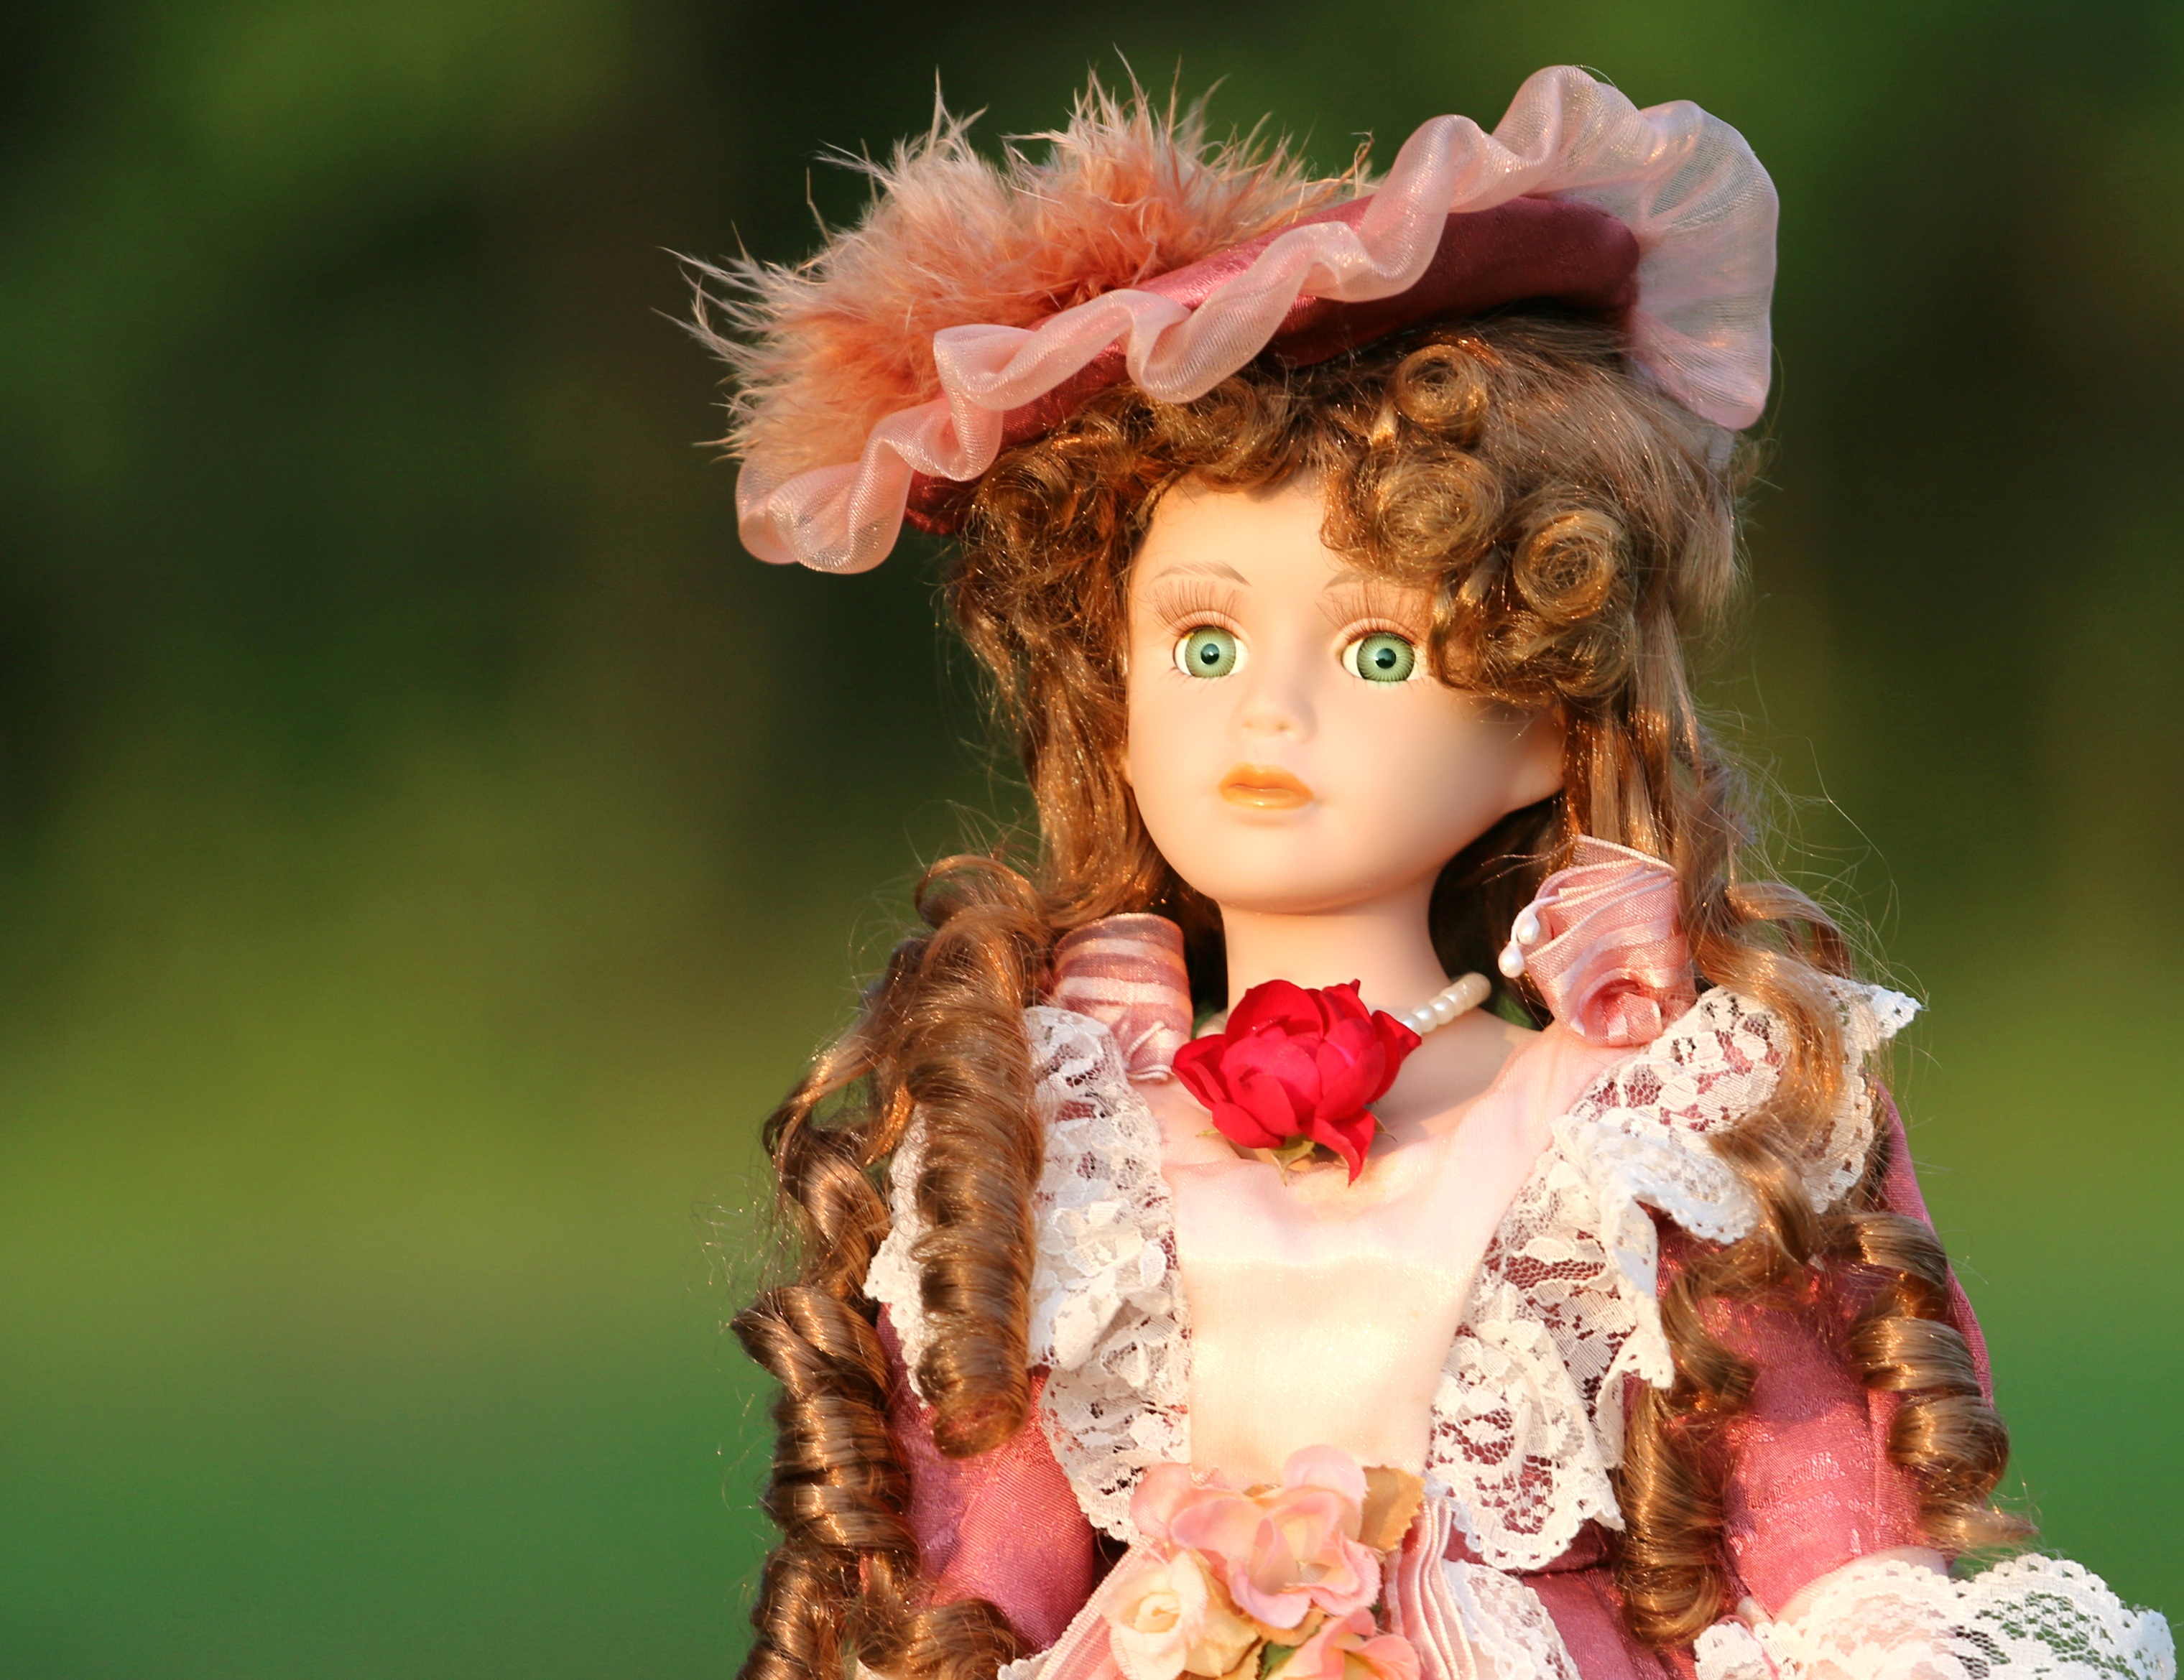
game, retro, flower, fashion, lady, pink, toy, hairstyle, baby doll, doll, dress, cap, queen, beautiful, costume, curls, attire